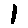
Label: 1